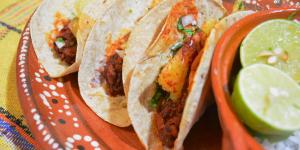
tacos al pastor